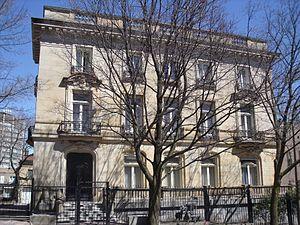
Maison Rodolphe Forget, abritant le Consulat Russe à Montréal, au 3685 avenue du Musée, Montréal, Québec, Canada.
Cette liste non exhaustive répertorie les principaux châteaux au Canada.